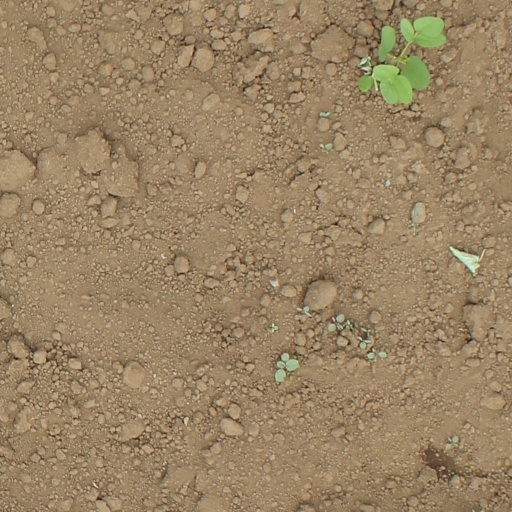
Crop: soybean